2001 Belgian Grand Prix

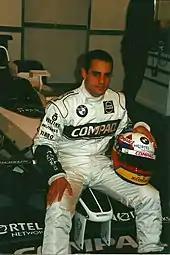
Juan Pablo Montoya earned the second pole position of his career after trading the fastest lap with his Williams teammate Ralf Schumacher in the final five minutes of qualifying.

Saturday afternoon's one-hour qualifying session saw drivers limited to twelve laps, with the starting order decided by their fastest laps. During this session the 107% rule was in effect, requiring each driver to remain within 107 per cent of the fastest lap time to qualify for the race. Heavy rain at the start meant the field stayed in their garages for 26 minutes before cars on intermediate tyres ventured onto the track. By then, sunny weather allowed the track to progressively dry and cars were fitted with dry tyres in the last five minutes. Williams were the first team to switch their cars onto the dry tyres. Montoya traded the fastest lap with his teammate Ralf Schumacher and took the second pole position of his career with a 1-minute, 52.072 seconds lap, with Ralf Schumacher second. Michael Schumacher in third drove the spare Ferrari before switching to his race car when the track dried. Frentzen was hesitant to switch to the dry tyres until his team owner Alain Prost convinced him to do so and qualified fourth. Barrichello, fifth, used the intermediate tyres throughout. Villeneuve ran conservatively because he feared making an error and took sixth. Häkkinen qualified in seventh, bemoaning his conservative driving style due to the timing of the switch from intermediate to dry tyres. Eighth-placed Fisichella reported that the feel of his car was adequate in changeable weather. Coulthard fell from third to ninth in qualifying's final seconds due to his team telling him there was insufficient time to have the dry tyres fitted to his car and traffic slowed him. De La Rosa, tenth, experienced a loss in oil pressure.